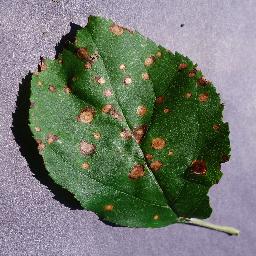
Label: Apple___Black_rot